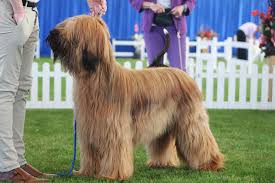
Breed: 230-n000041-briard